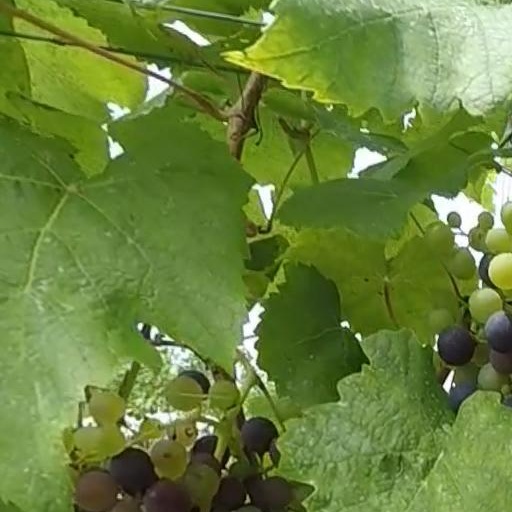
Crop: grape